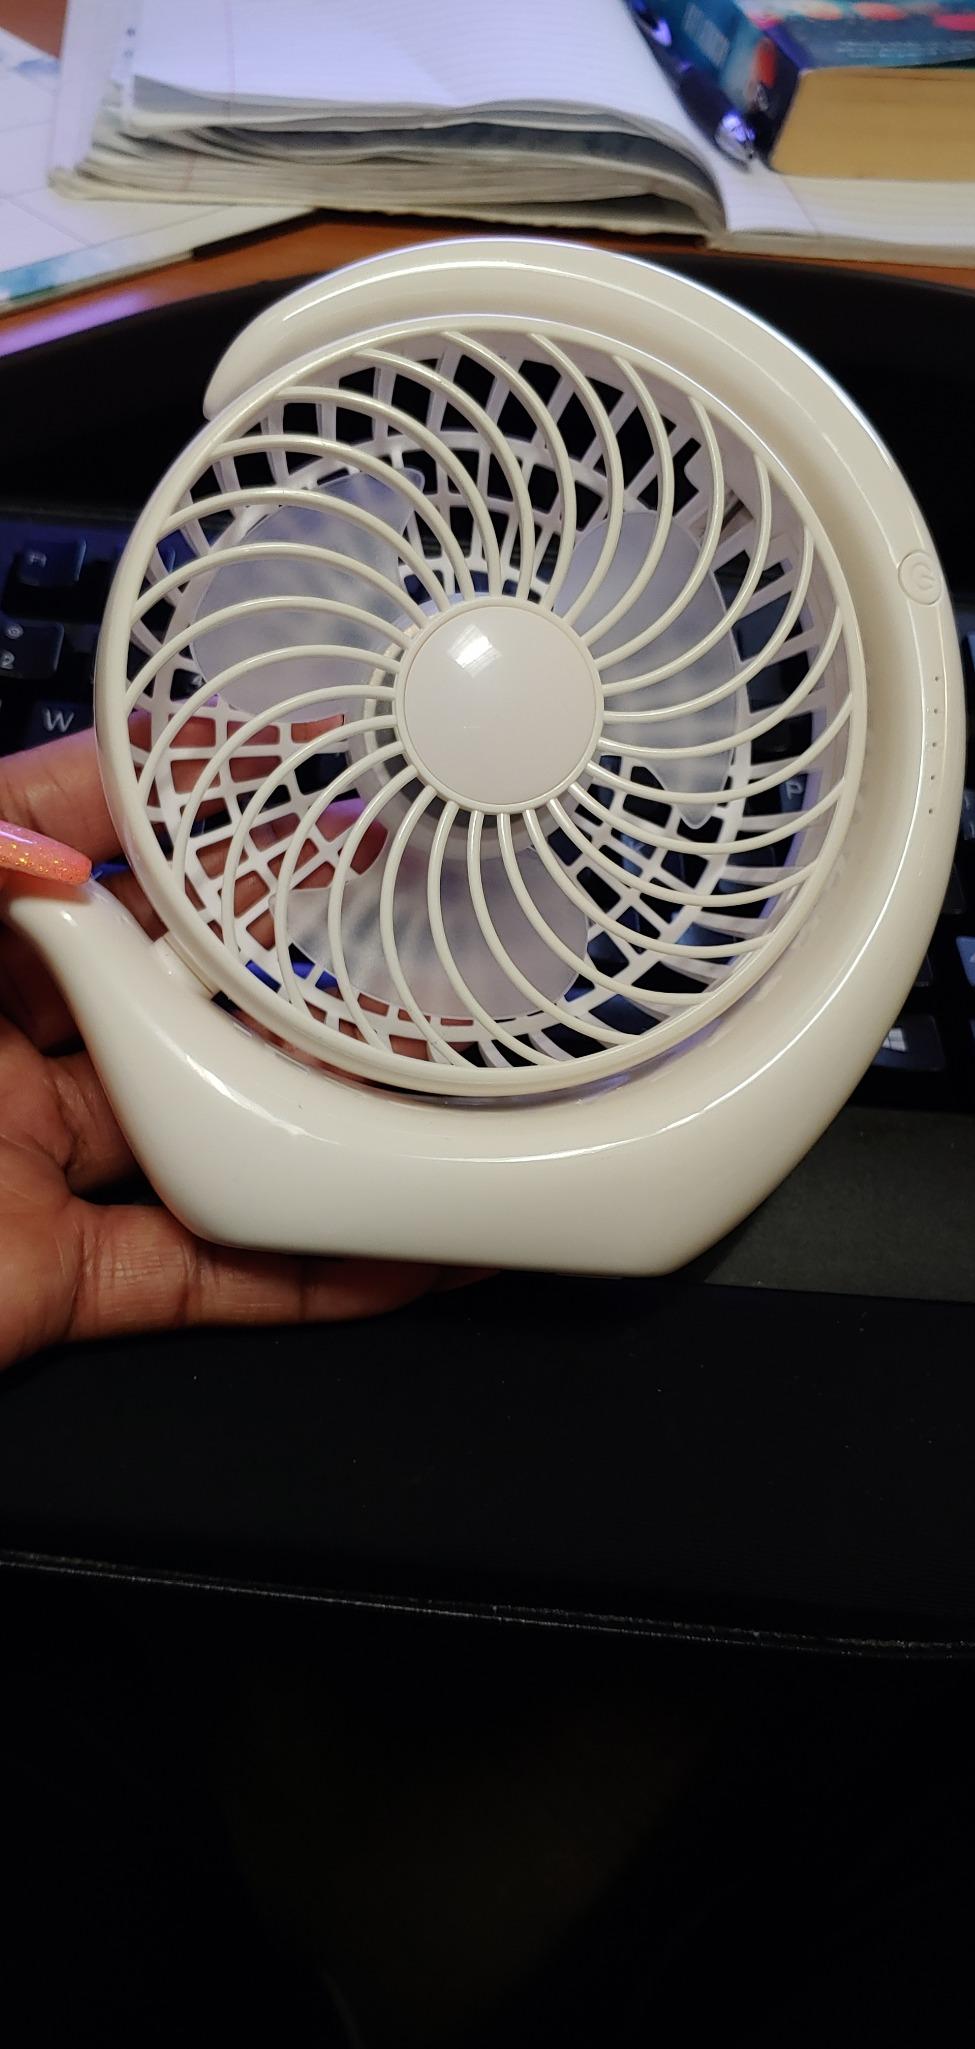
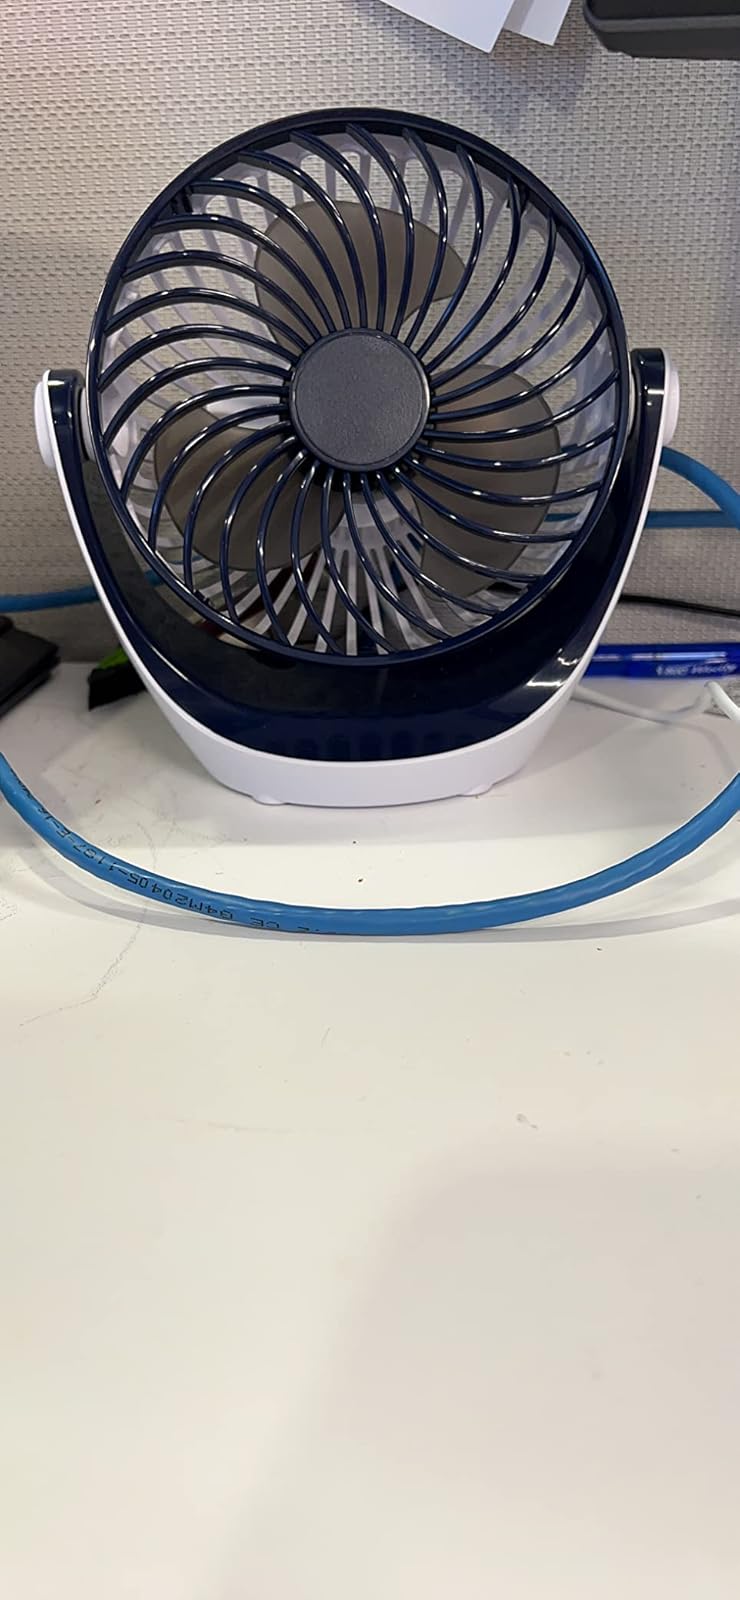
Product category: fan
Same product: no